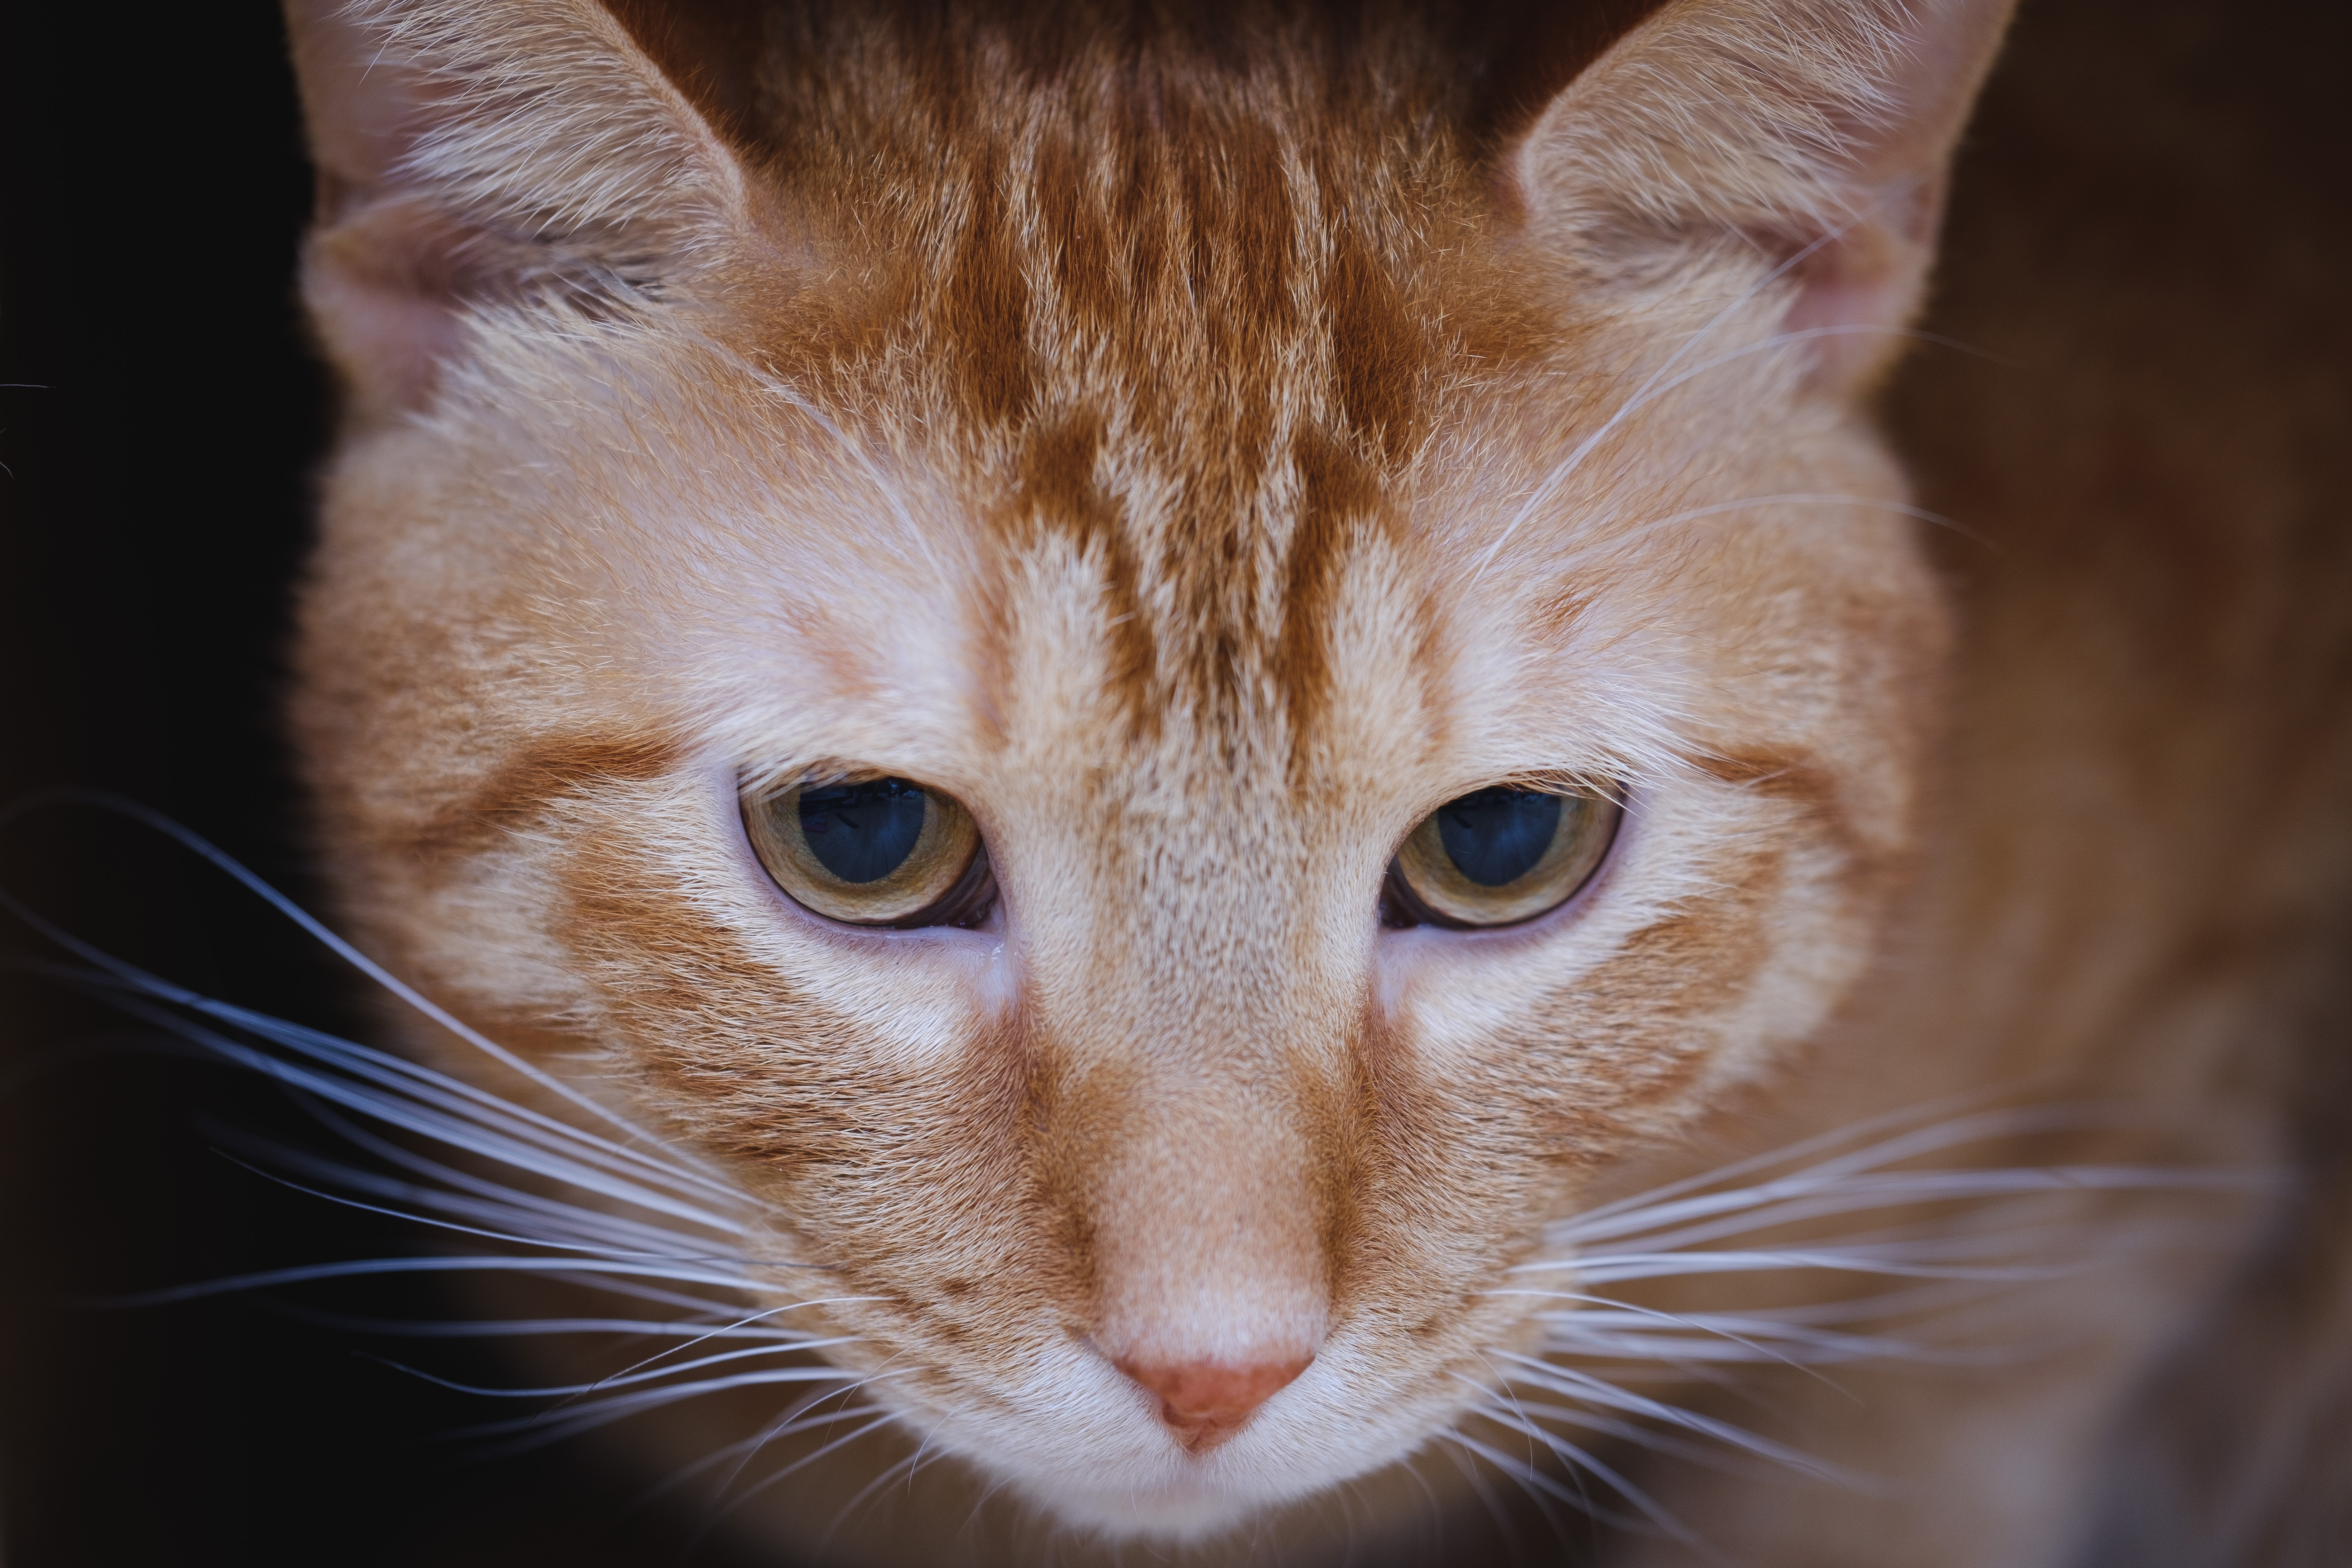
cat, mammal, vertebrate, whiskers, small to medium sized cats, felidae, nose, close up, snout, tabby cat, carnivore, eye, skin, european shorthair, fur, asian, Arabian mau, ear, domestic short haired cat, aegean cat, iris, australian mist, kitten, german rex, fawn, Ojos azules, american wirehair, oriental longhair